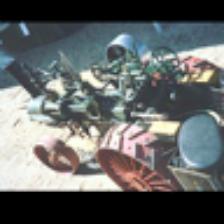
Label: NonHuman